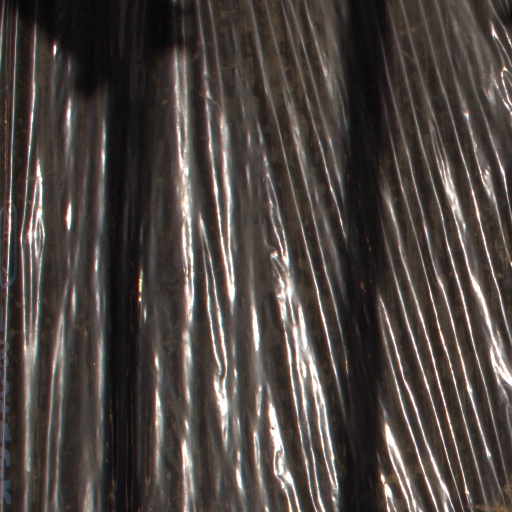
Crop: Jerusalem artichoke